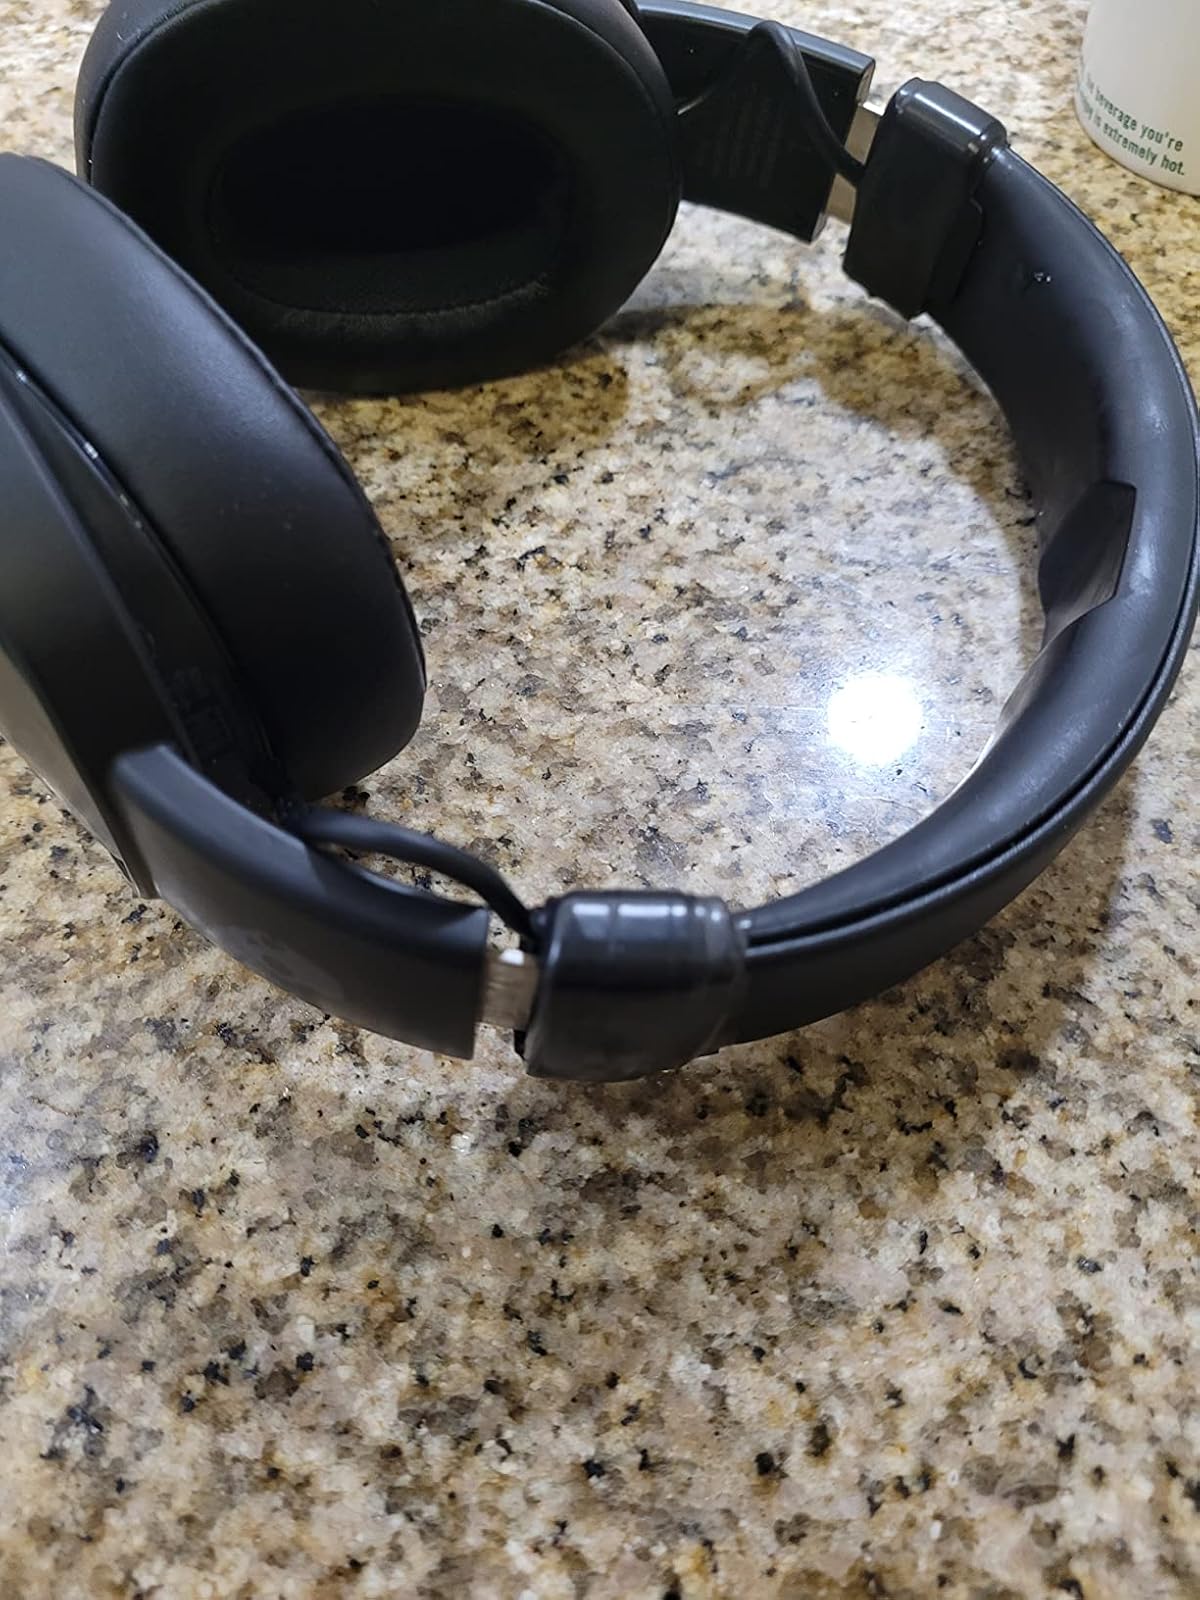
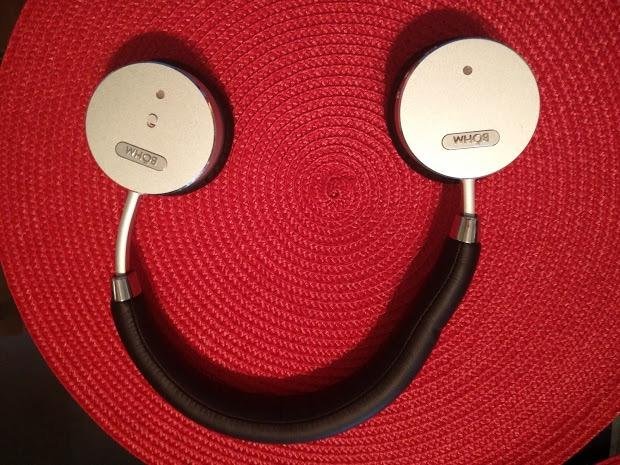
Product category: headphones
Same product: no